Mordovia Arena

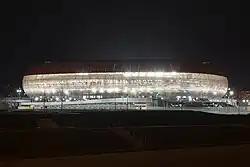
Stadium in the nighttime

The stadium hosted four group stage matches of the 2018 FIFA World Cup. A test match was scheduled for 21 April 2018.